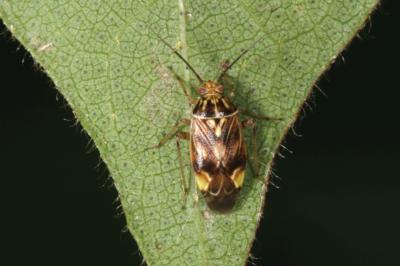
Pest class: lygus_bug